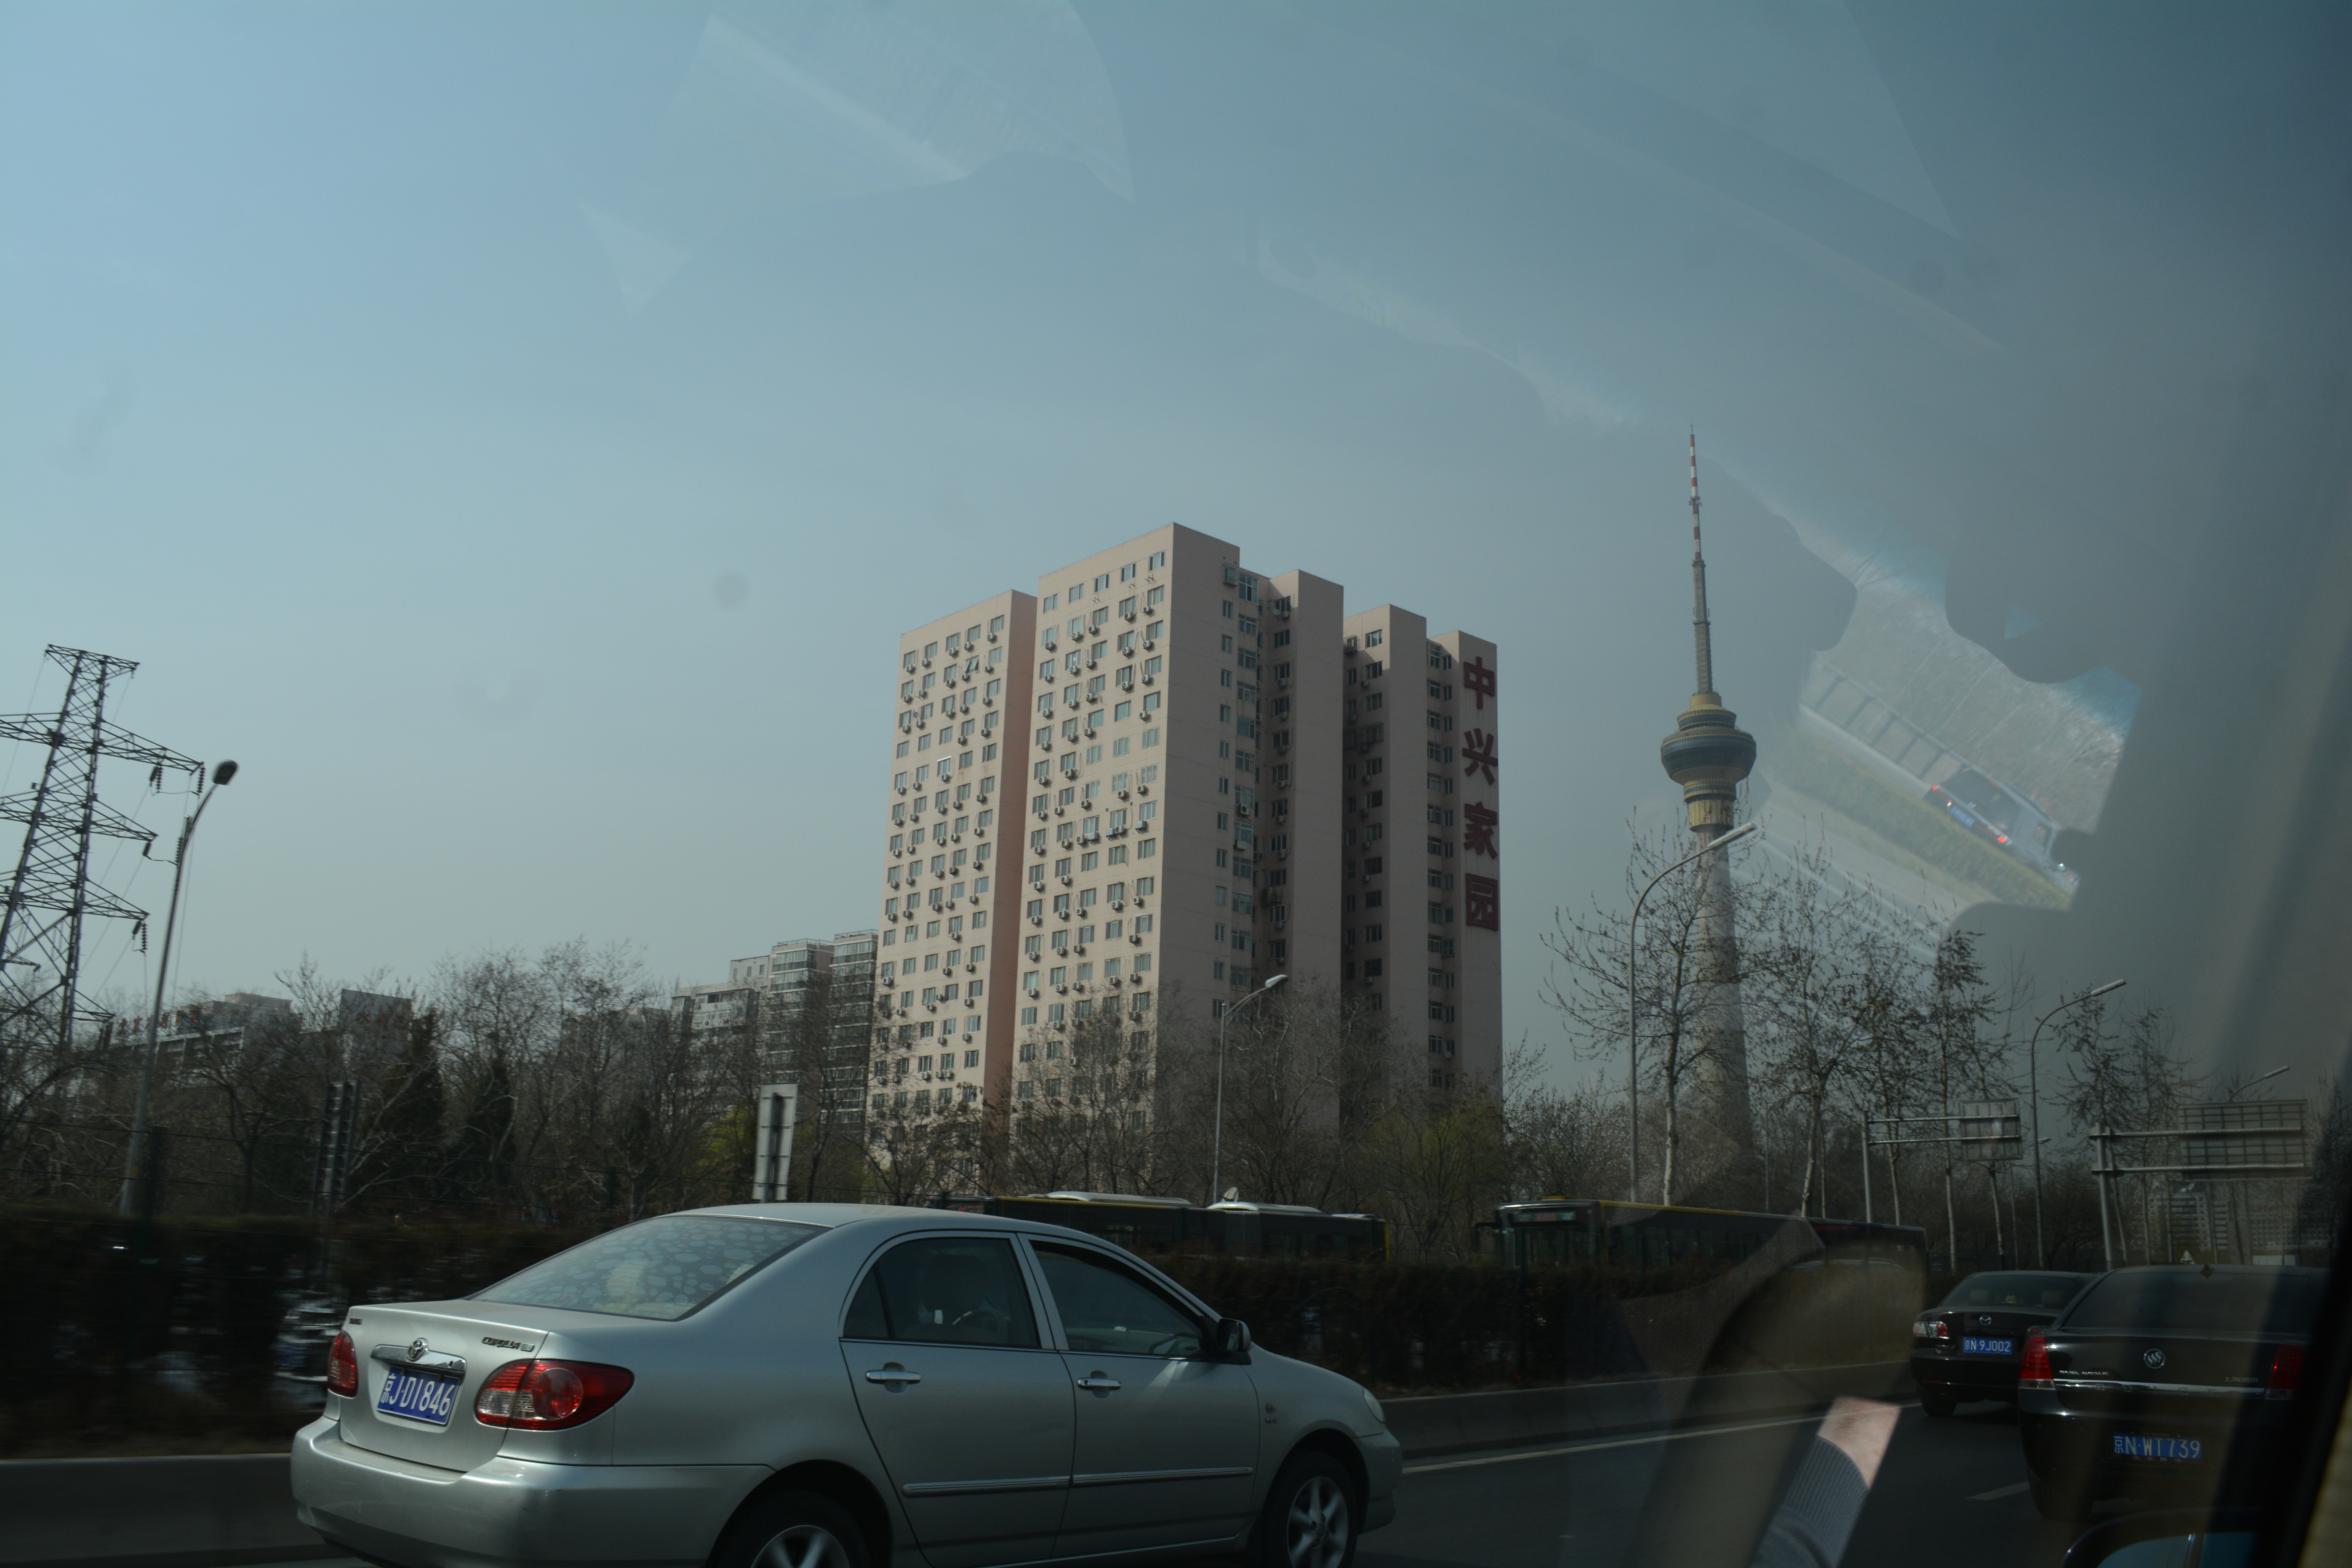
road, car, driving, vehicle, weather, road trip, infrastructure, automobile make, atmosphere of earth